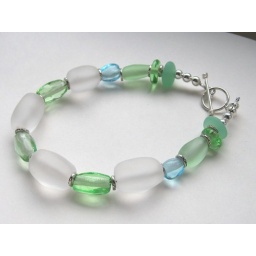
My beach glass nuggets in bracelet form, with hill tribe spacers.